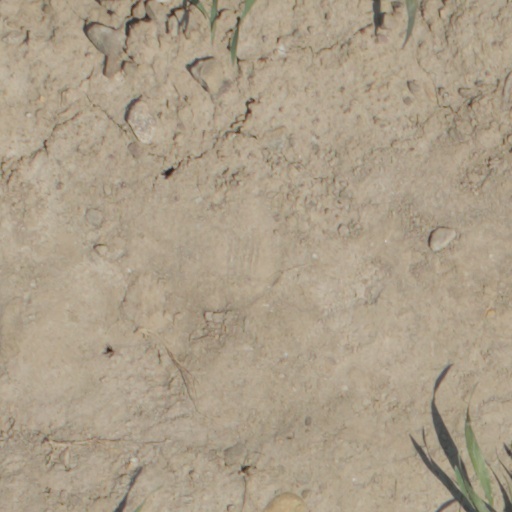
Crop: wheat